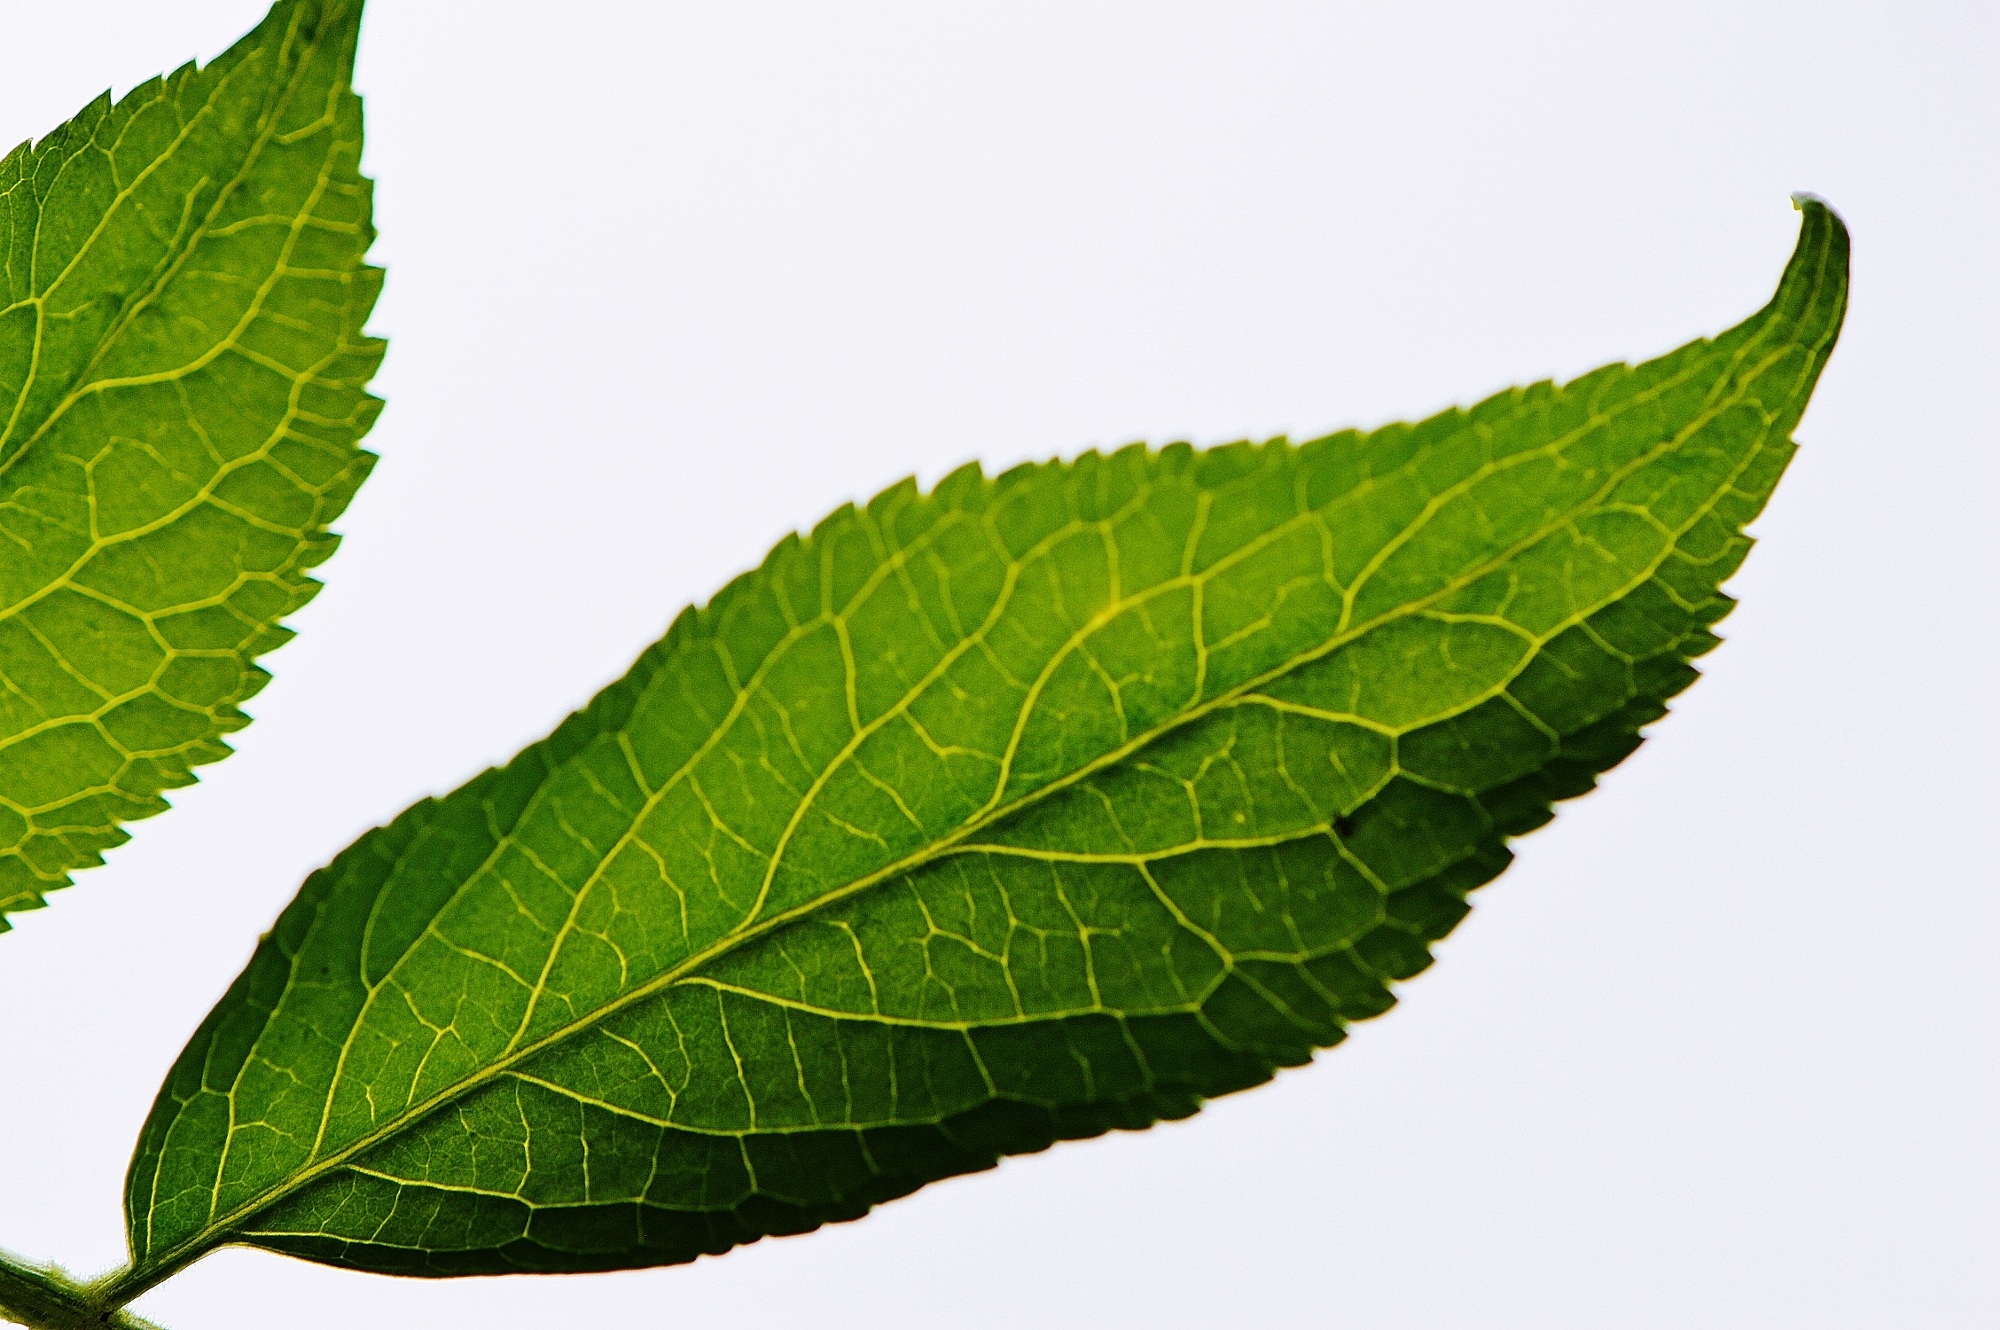
nature, plant, leaf, flower, green, herb, produce, shrub, flowering plant, grape leaves, land plant